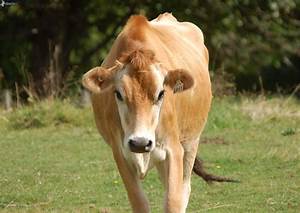
Label: mucca